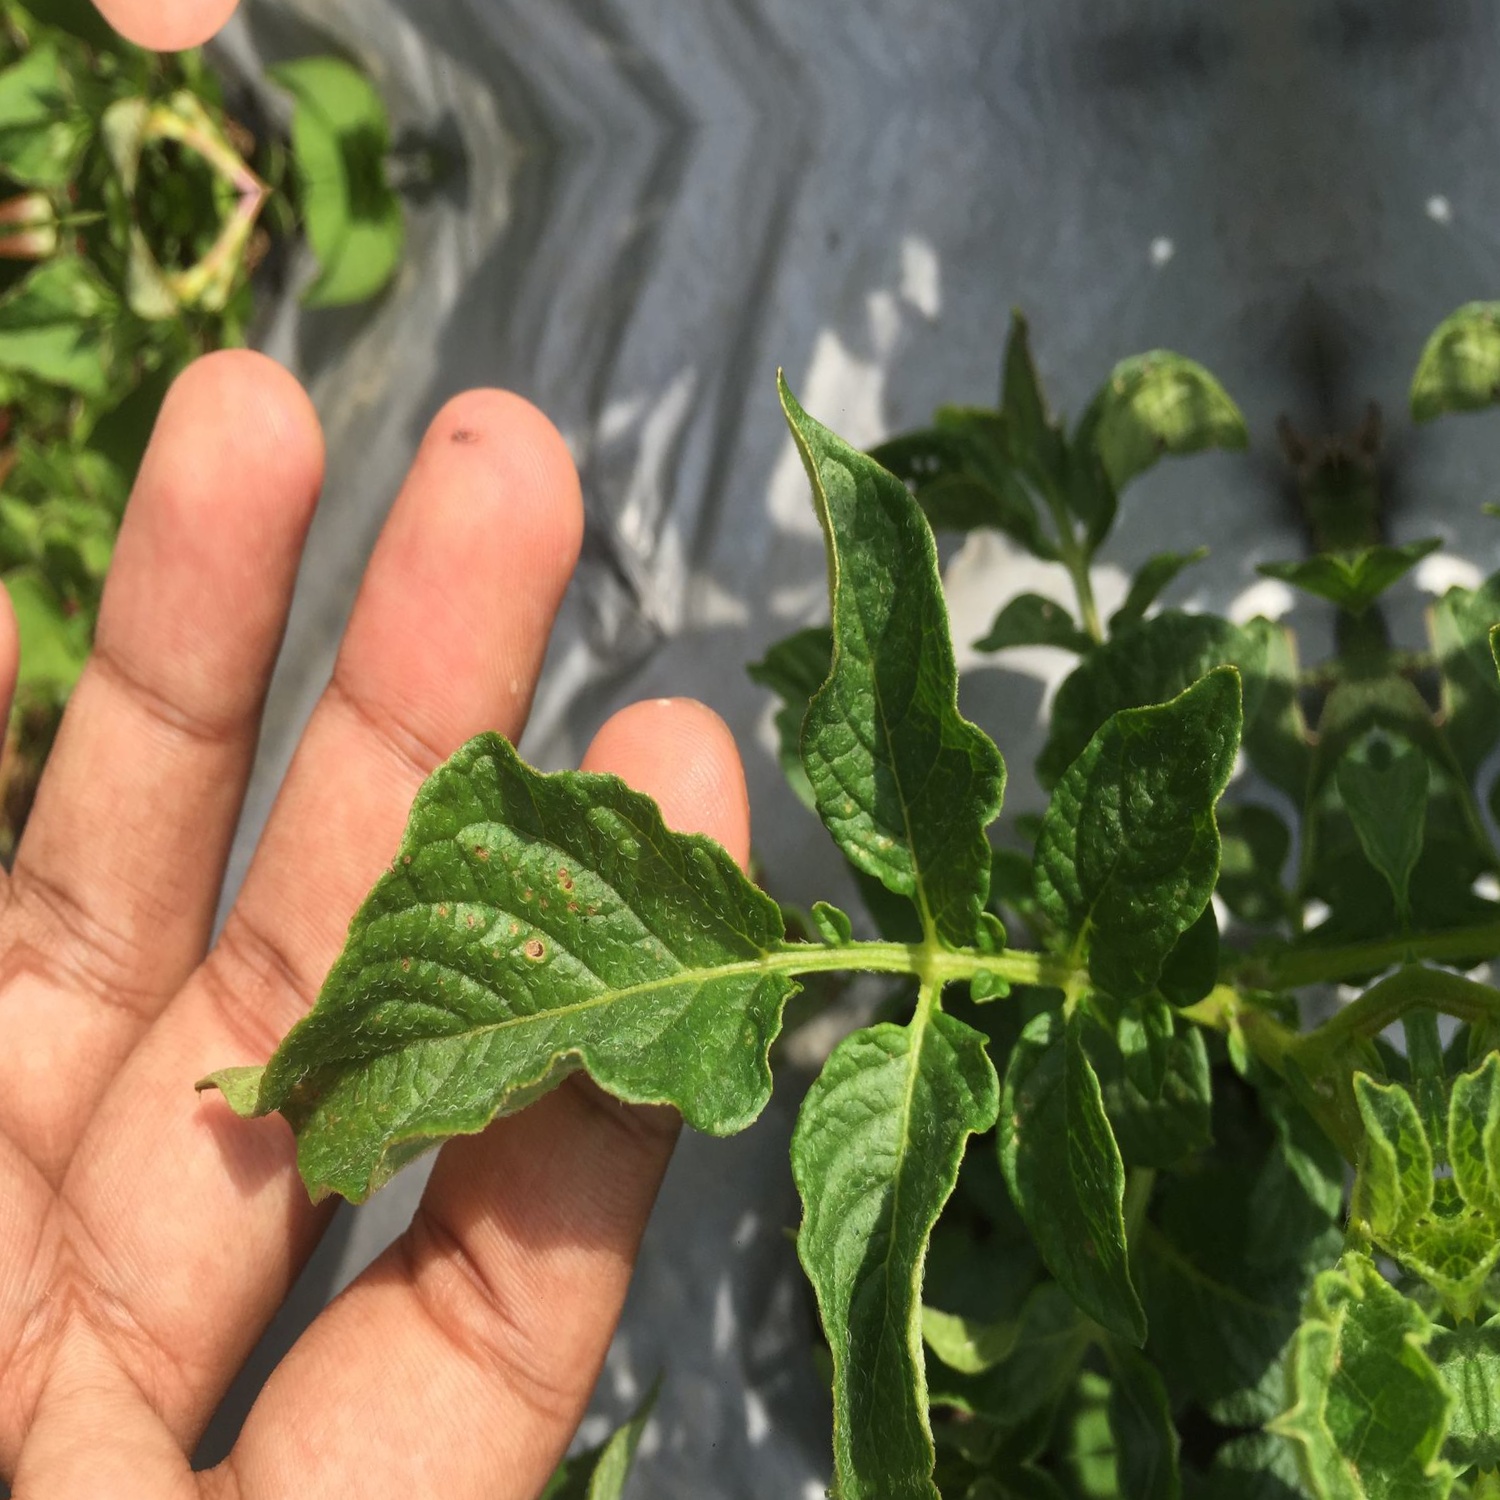
Etiqueta: Virus